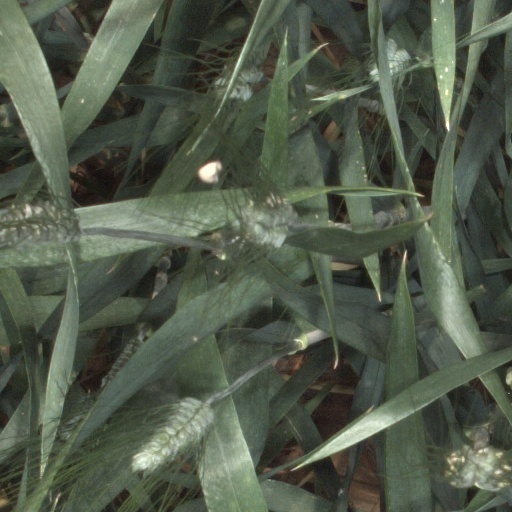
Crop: wheat